Shaivism

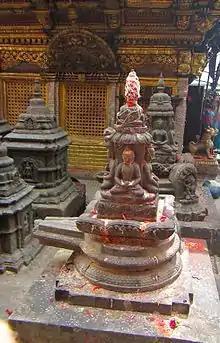
Shaivism and Buddhism have co-developed in many regions. Above a syncretic image of Yoni-Linga with four reliefs of the Buddha in a Vajrayana temple.

Lingayatism, also known as Veera Shaivism is a distinct Shaivite religious tradition in India. It was founded by the 12th-century philosopher and statesman Basava and spread by his followers, called Sharanas.